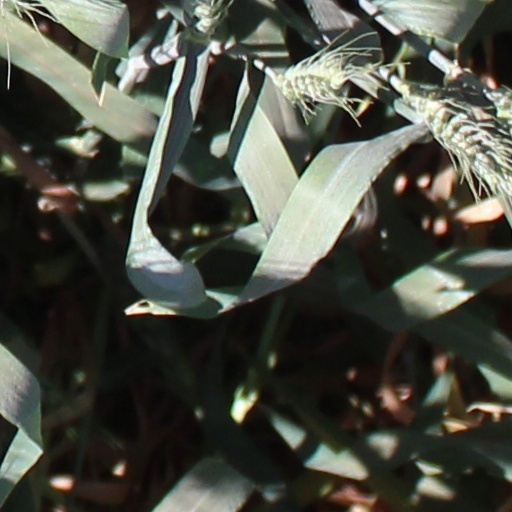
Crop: wheat